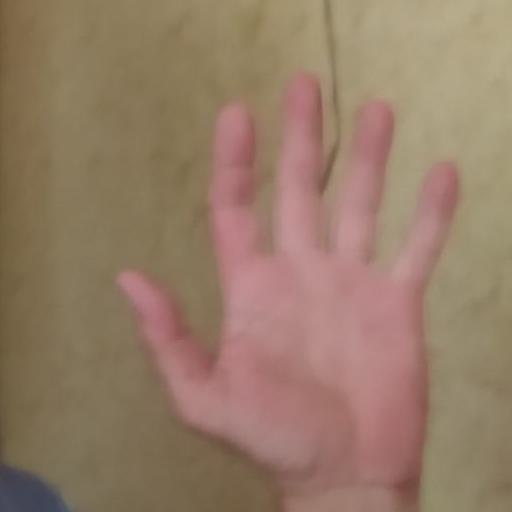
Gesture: palm